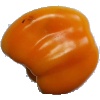
Label: Pepper Yellow 1